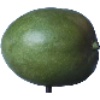
Label: mango